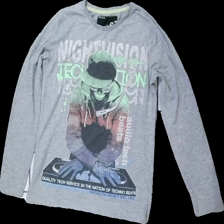
View: front
Type: Top
Category: Children
Brand: Skill
Colors: Grey, White, Green, Multicolor
Material: ?
Pattern: Other
Cut: Regular
Size: 134
Season: All
Damage location: middle right
Price range: <50
Recommended usage: Export
Description: grå långärmad tröja med människa och text på, nopprig